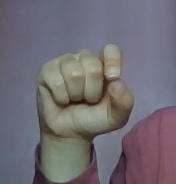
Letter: fa